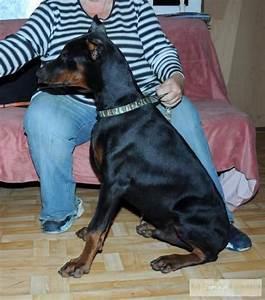
dog